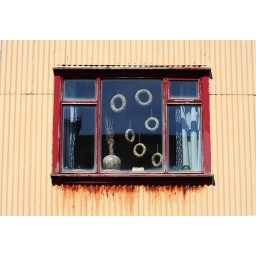
Despite being old and a bit rusty this window still wants to get some attention by people passing by.